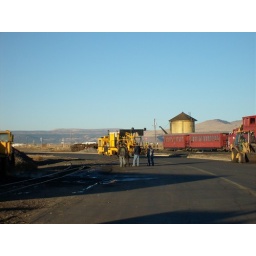
JC lifts the tamper into the air with its built in turn table and Avery pushes the machine around.